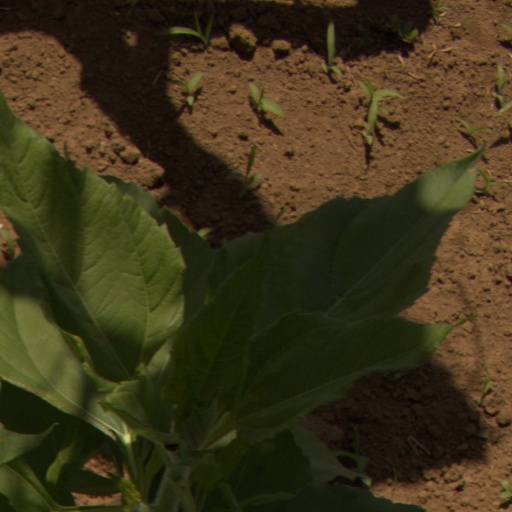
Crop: Jerusalem artichoke